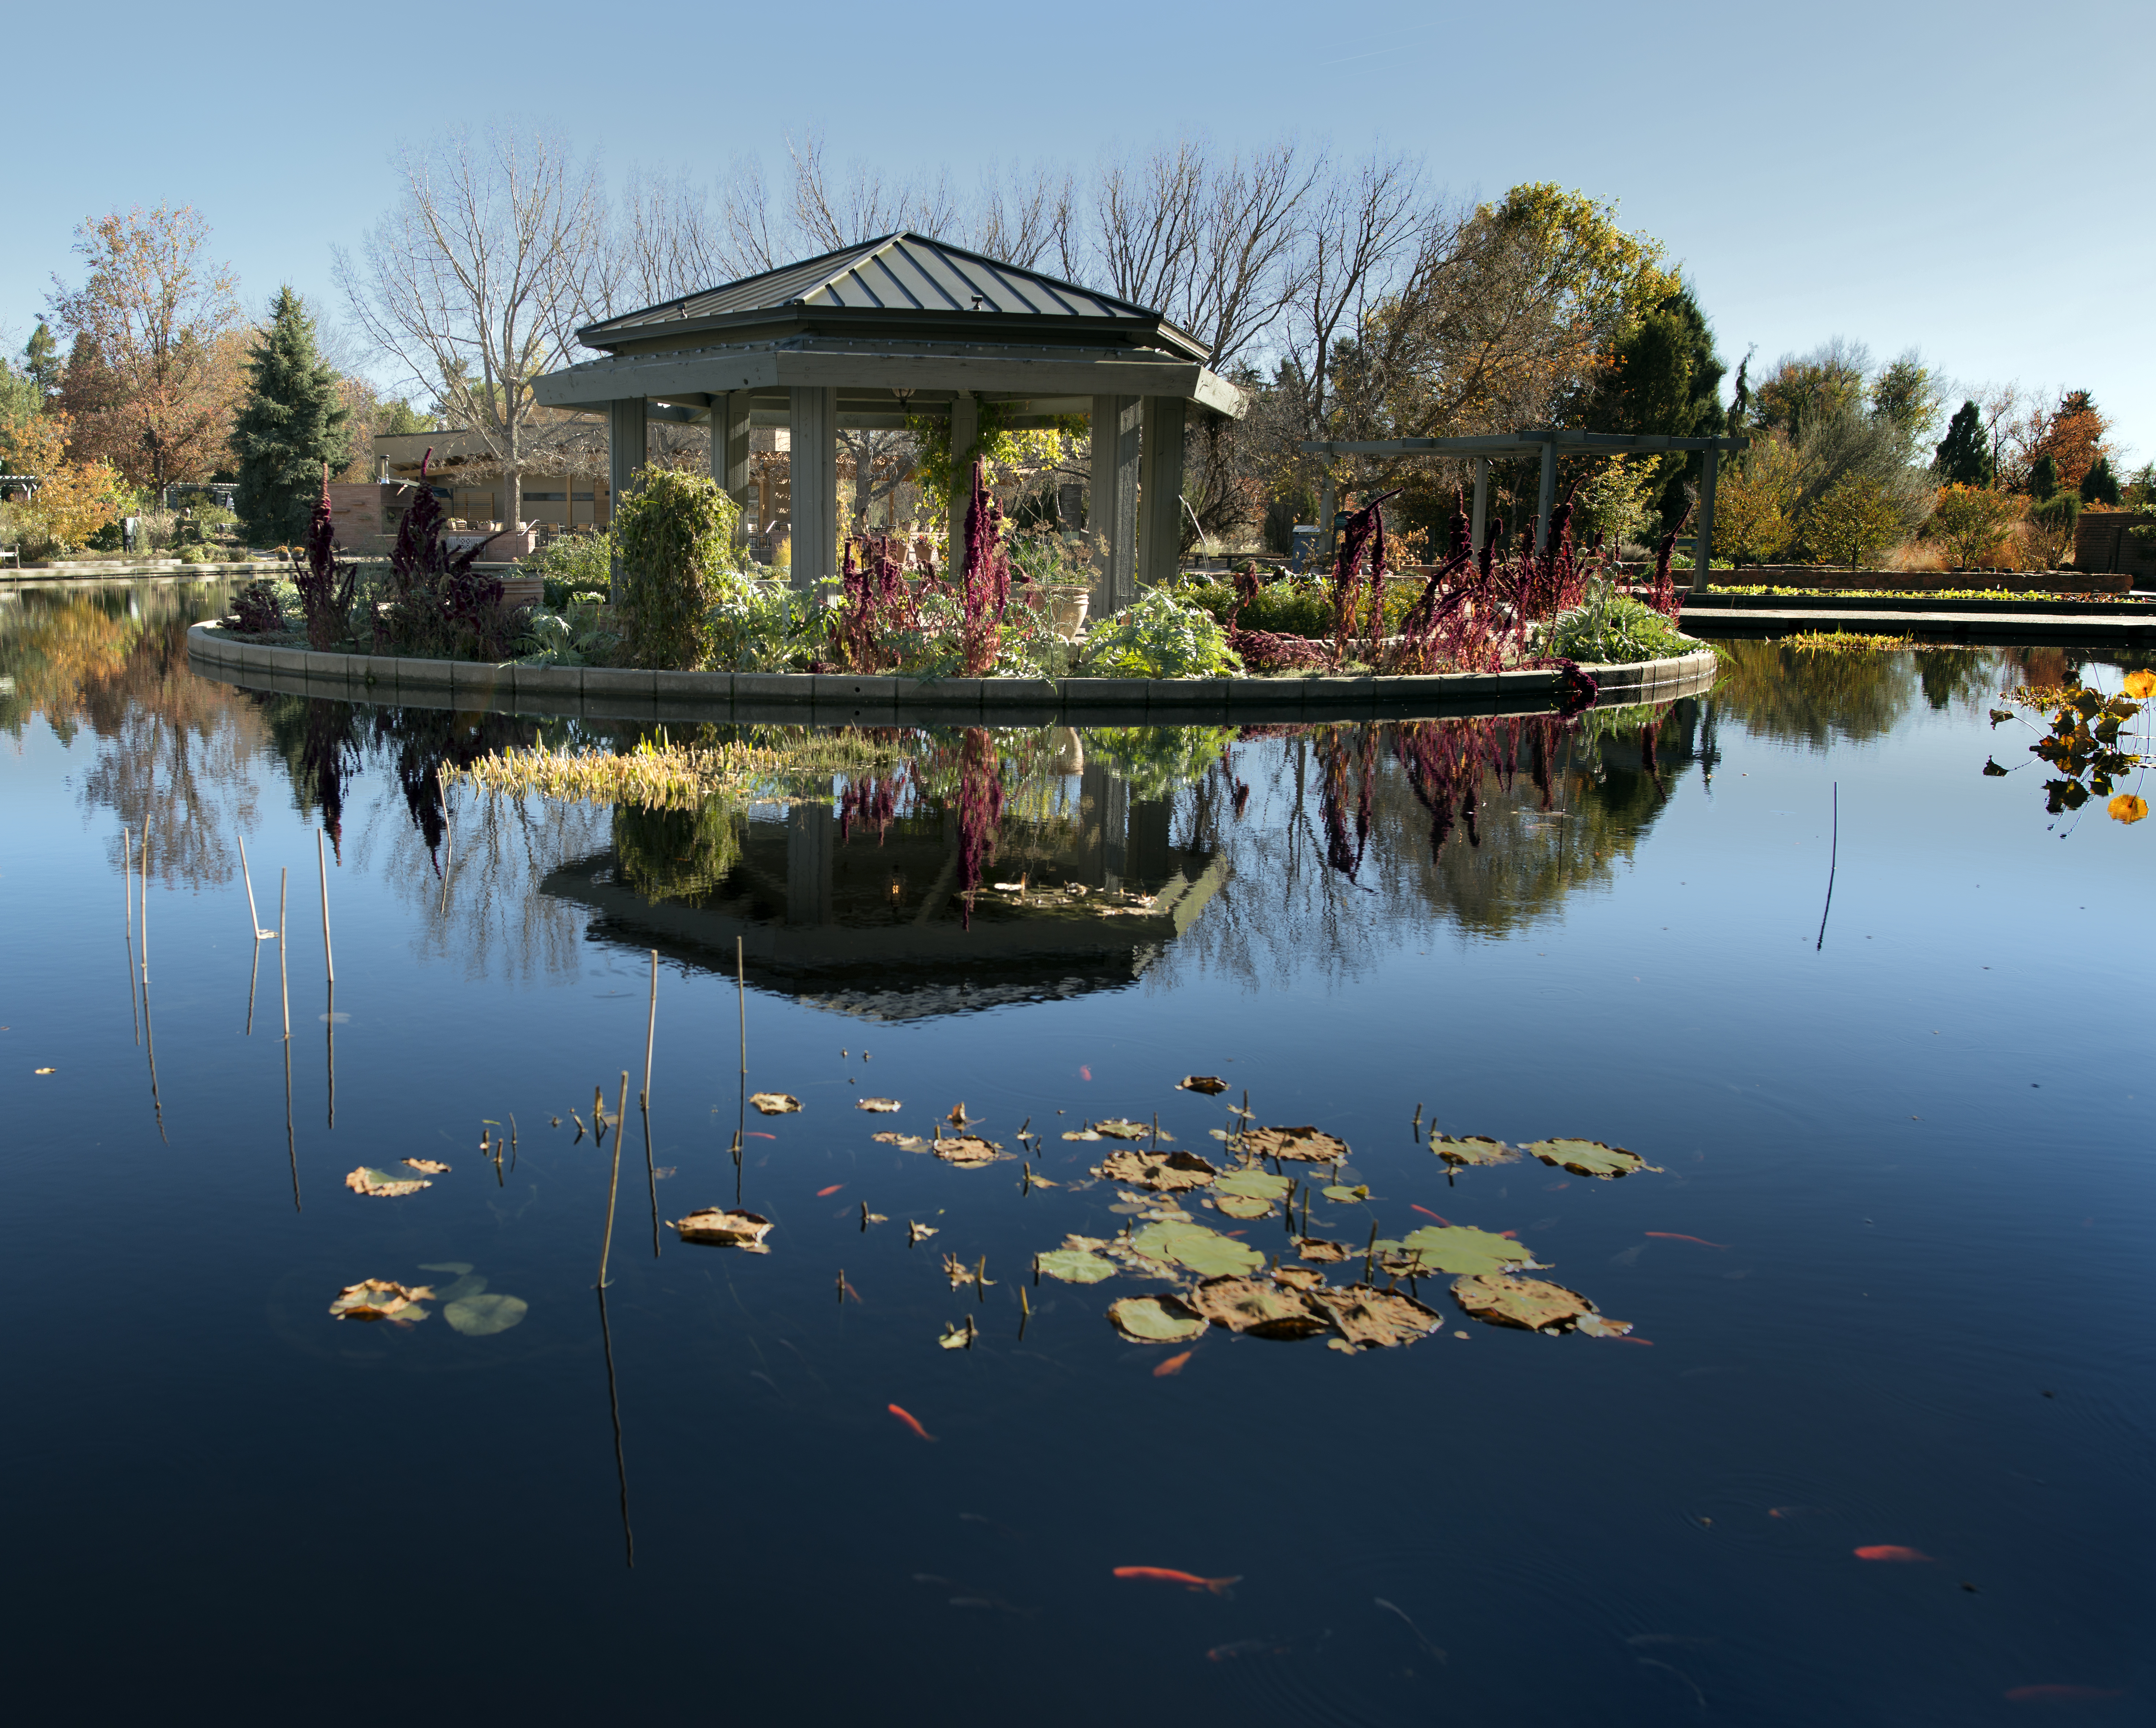
tree, water, nature, morning, leaf, flower, lake, river, pond, evening, reflection, autumn, season, waterway, japanesegarden, goldfish, nikond800e, sigma2435f2art, denverbotanicgarden, reflectingpool